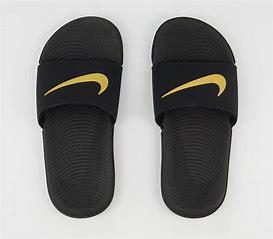
Brand: Nike
Model: Kawa